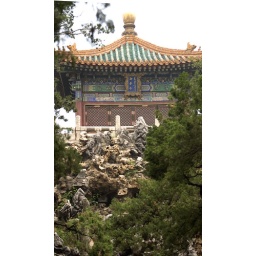
This tea house was build 3 stories in the air. It was built on a man made tower of rocks.